Tidore

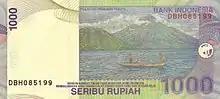
Tidore Island featured on the Indonesian 1,000-rupiah banknote

The island, together with three smaller islands (Mare, Maitara and Filonga) and an adjacent much larger section (called "Oba") of Halmahera Island, constitutes a municipality ("kotamadya") within the province of North Maluku. It is officially called the "Tidore Islands City" because it includes four islands (the main island of Tidore, plus the three nearby smaller islands of Mare, Maitara and Filonga) as well as the Oba area on mainland Halmahera (also including minor offshore islands). The whole municipality covers an area of and had a 2010 Census population of 90,530; the 2020 Census produced a total of 115,305 and the official estimate as at mid 2024 was 121,952 (comprising 62,631 males and 59,321 females).